Newton Jenkins

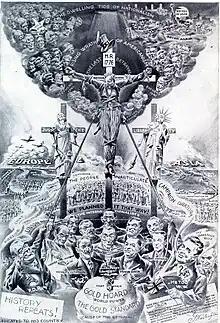
The "Uncle Sam crucifixion circular", likely distributed by Jenkins and Elizabeth Dilling

Jenkins endorsed the political views of Adolf Hitler, the dictator of Germany and leader of the Nazi Party. In July 1937, Jenkins began publishing a newspaper titled "American Nationalism". One article in the first edition of the newspaper opined that, "America needs men and women like Hitler to stir her from her lethargy." The newspaper also opined that, "the world [is] indebted to Mussolini." Another piece lambasted Fiorello La Guardia (the mayor of New York City) for his criticism of Hitler and for being (allegedly) influenced by his city's sizable Jewish population. An editorial had argued that efforts to unionize the workforce of the Ford Motor Company should be resisted by Henry Ford, who the editorial heralded as "one of the great business genius of all time". This first edition of the paper also announced that Jenkins would create an association called the American National Political Action Clubs (ANPAC). On August 8, 1937, Jenkins spoke in support of the political views of Hitler at a German American Bund convention in Kenosha, Wisconsin.